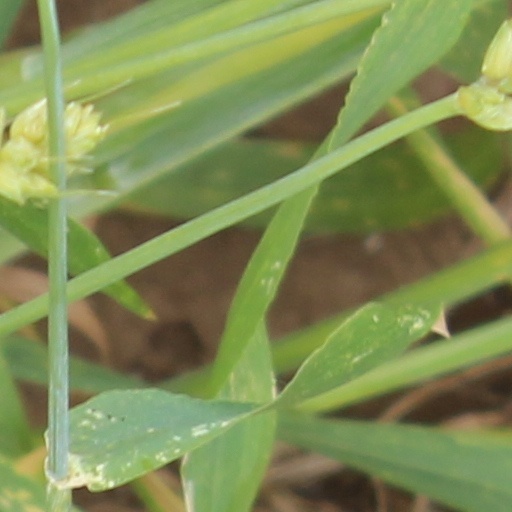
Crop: wheat